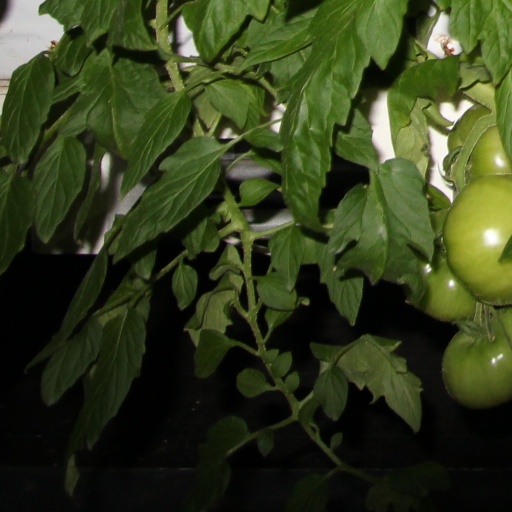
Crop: tomato